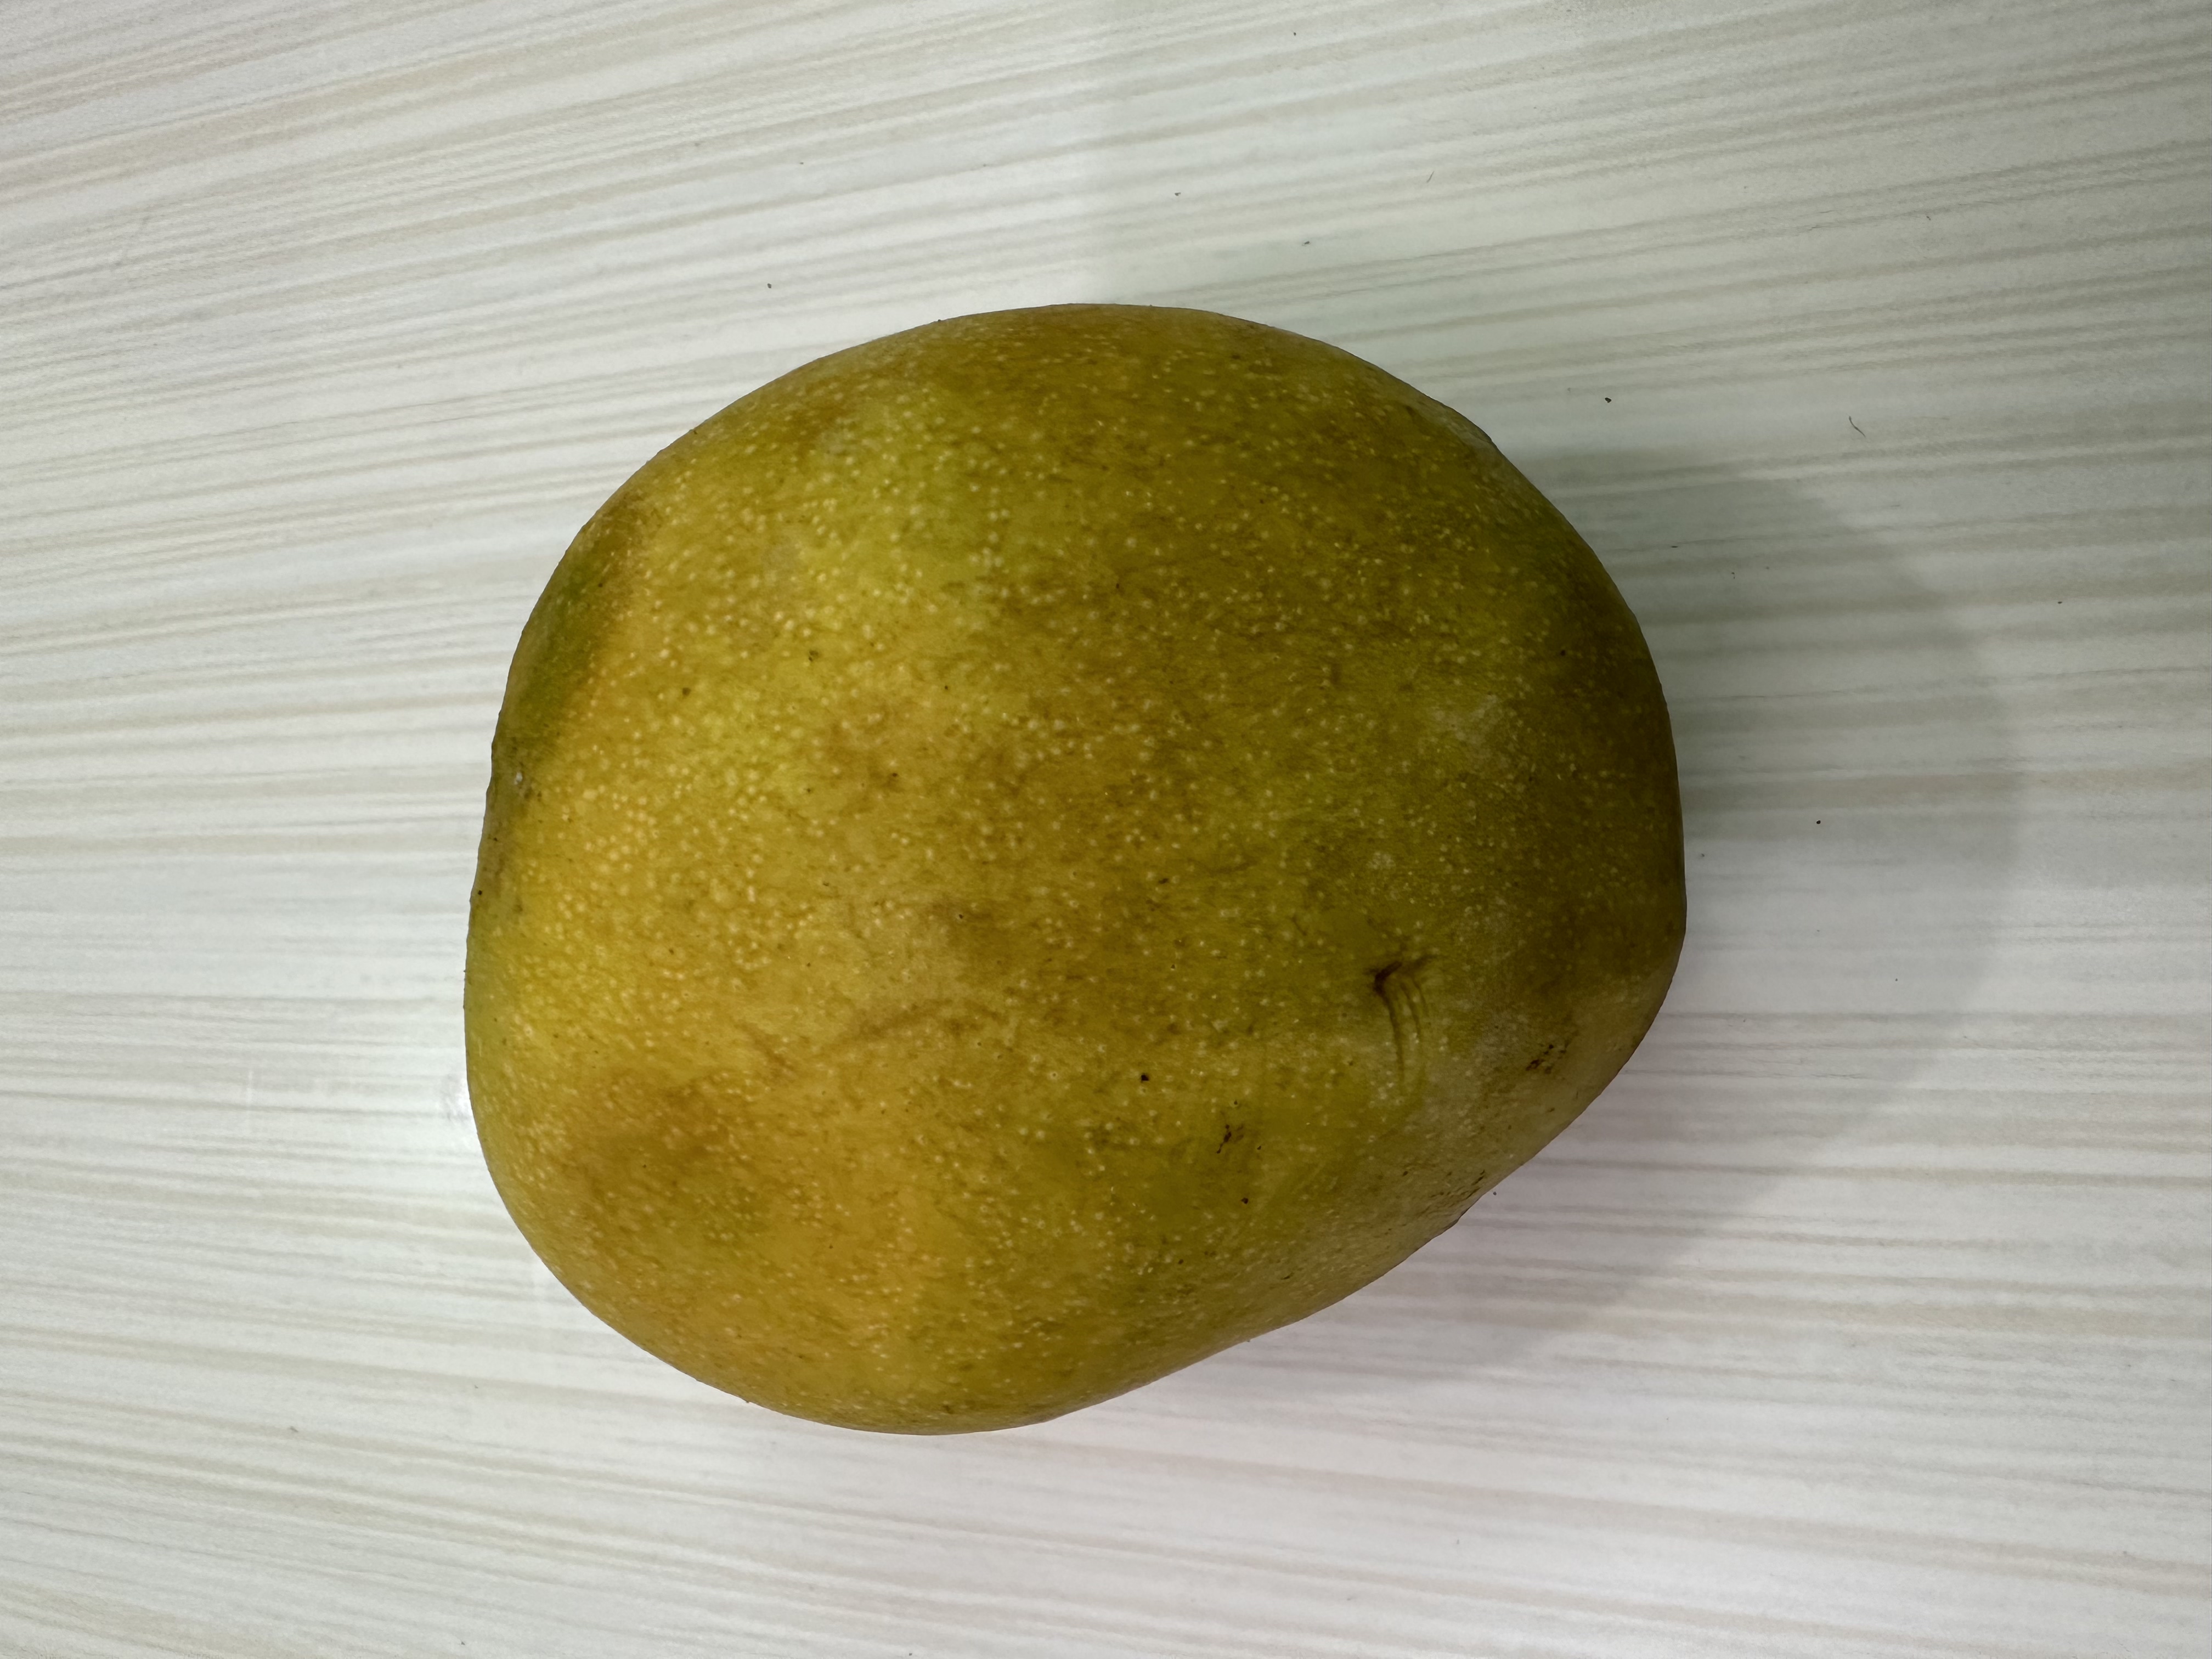
Mango variety: Bari-4